Pathé Exchange

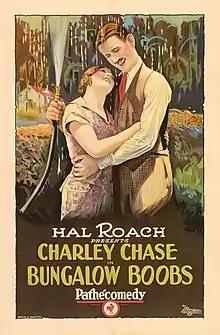
Poster for the comedic short "Bungalow Boobs" (1924), with the genre brand "Pathécomedy" and global Pathé rooster logo at the bottom

Pathé Exchange, the American branch of the major French studio Pathé Frères and better known simply as Pathé, was a film production and distribution company that emerged during the silent era in Hollywood. At its peak, it held nearly 50% of the American film production and distribution market. Known for its trailblazing newsreel and wide array of shorts, it grew out of the American division of the major French studio Pathé Frères, which began distributing films in the United States in 1904. Ten years later, it produced the enormously successful "The Perils of Pauline", a twenty-episode serial that came to define the genre. The American operation was incorporated as Pathé Exchange toward the end of 1914 and spun off as an independent entity in 1921; the Merrill Lynch investment firm acquired a controlling stake. The following year, it released Robert J. Flaherty's groundbreaking documentary "Nanook of the North". Other notable feature releases included the controversial drama "Sex" (1920) and director/producer Cecil B. DeMille's box-office-topping biblical epic "The King of Kings" (1927/28). During much of the 1920s, Pathé distributed the shorts of comedy pioneers Hal Roach and Mack Sennett and innovative animator Paul Terry. For Roach and then his own production company, acclaimed comedian Harold Lloyd starred in many feature and short releases from Pathé and the closely linked Associated Exhibitors, including the 1925 smash hit "The Freshman".